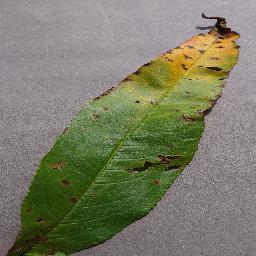
Label: Peach___Bacterial_spot